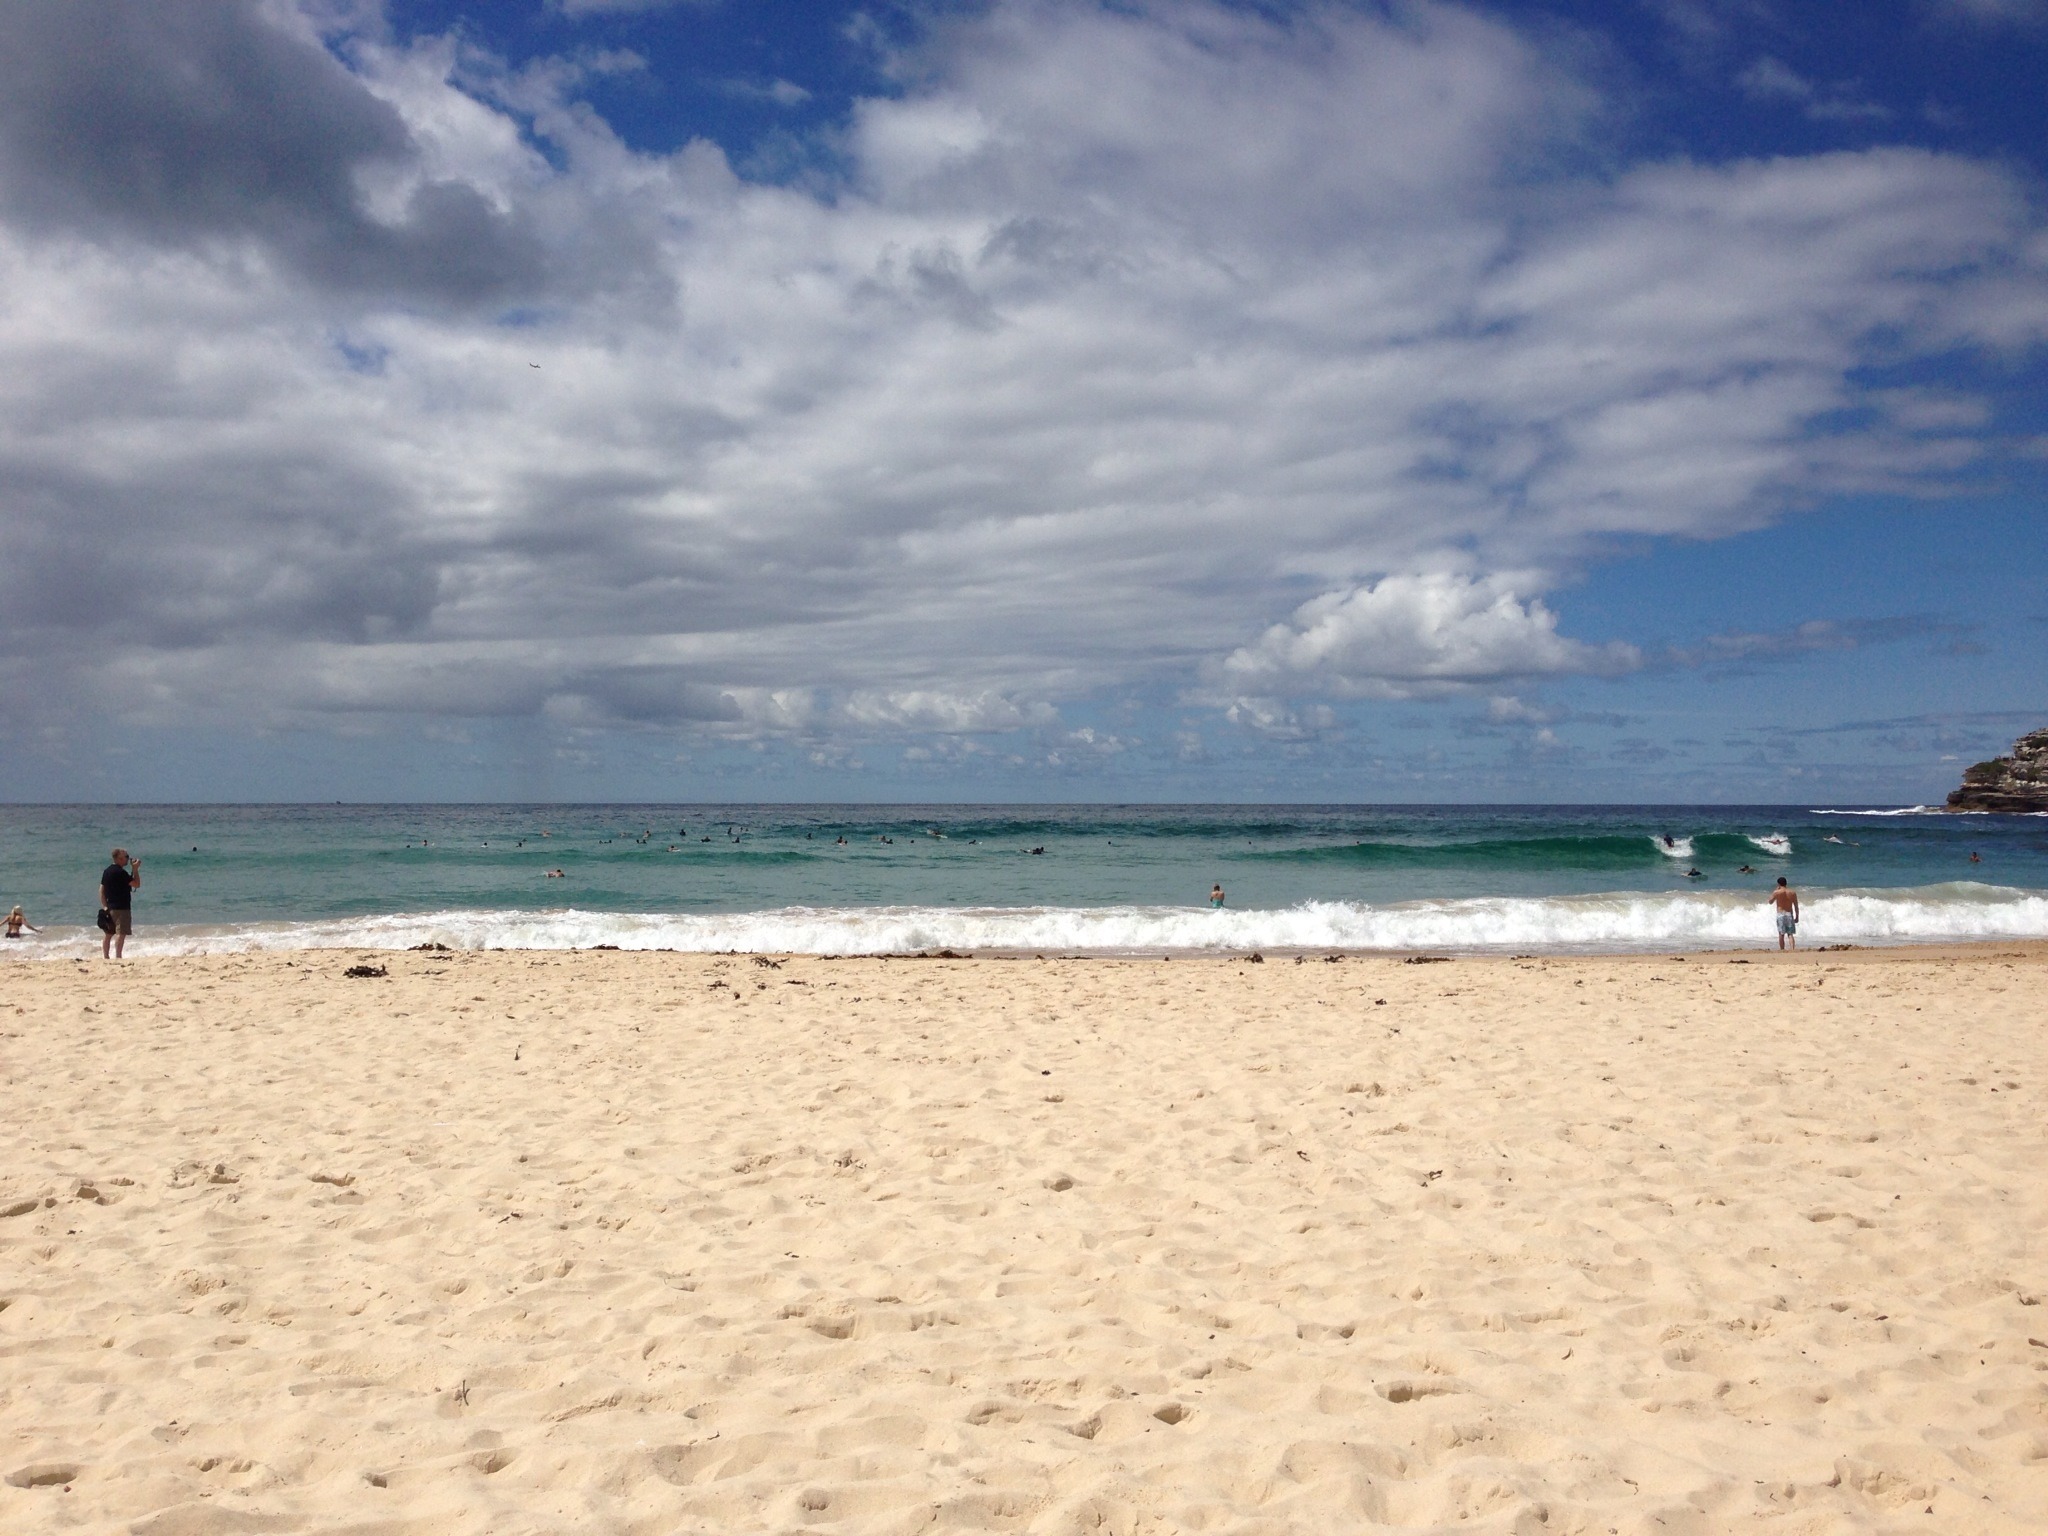
beach, sea, coast, sand, ocean, horizon, cloud, sky, shore, wave, vacation, sydney, body of water, cape, wind wave